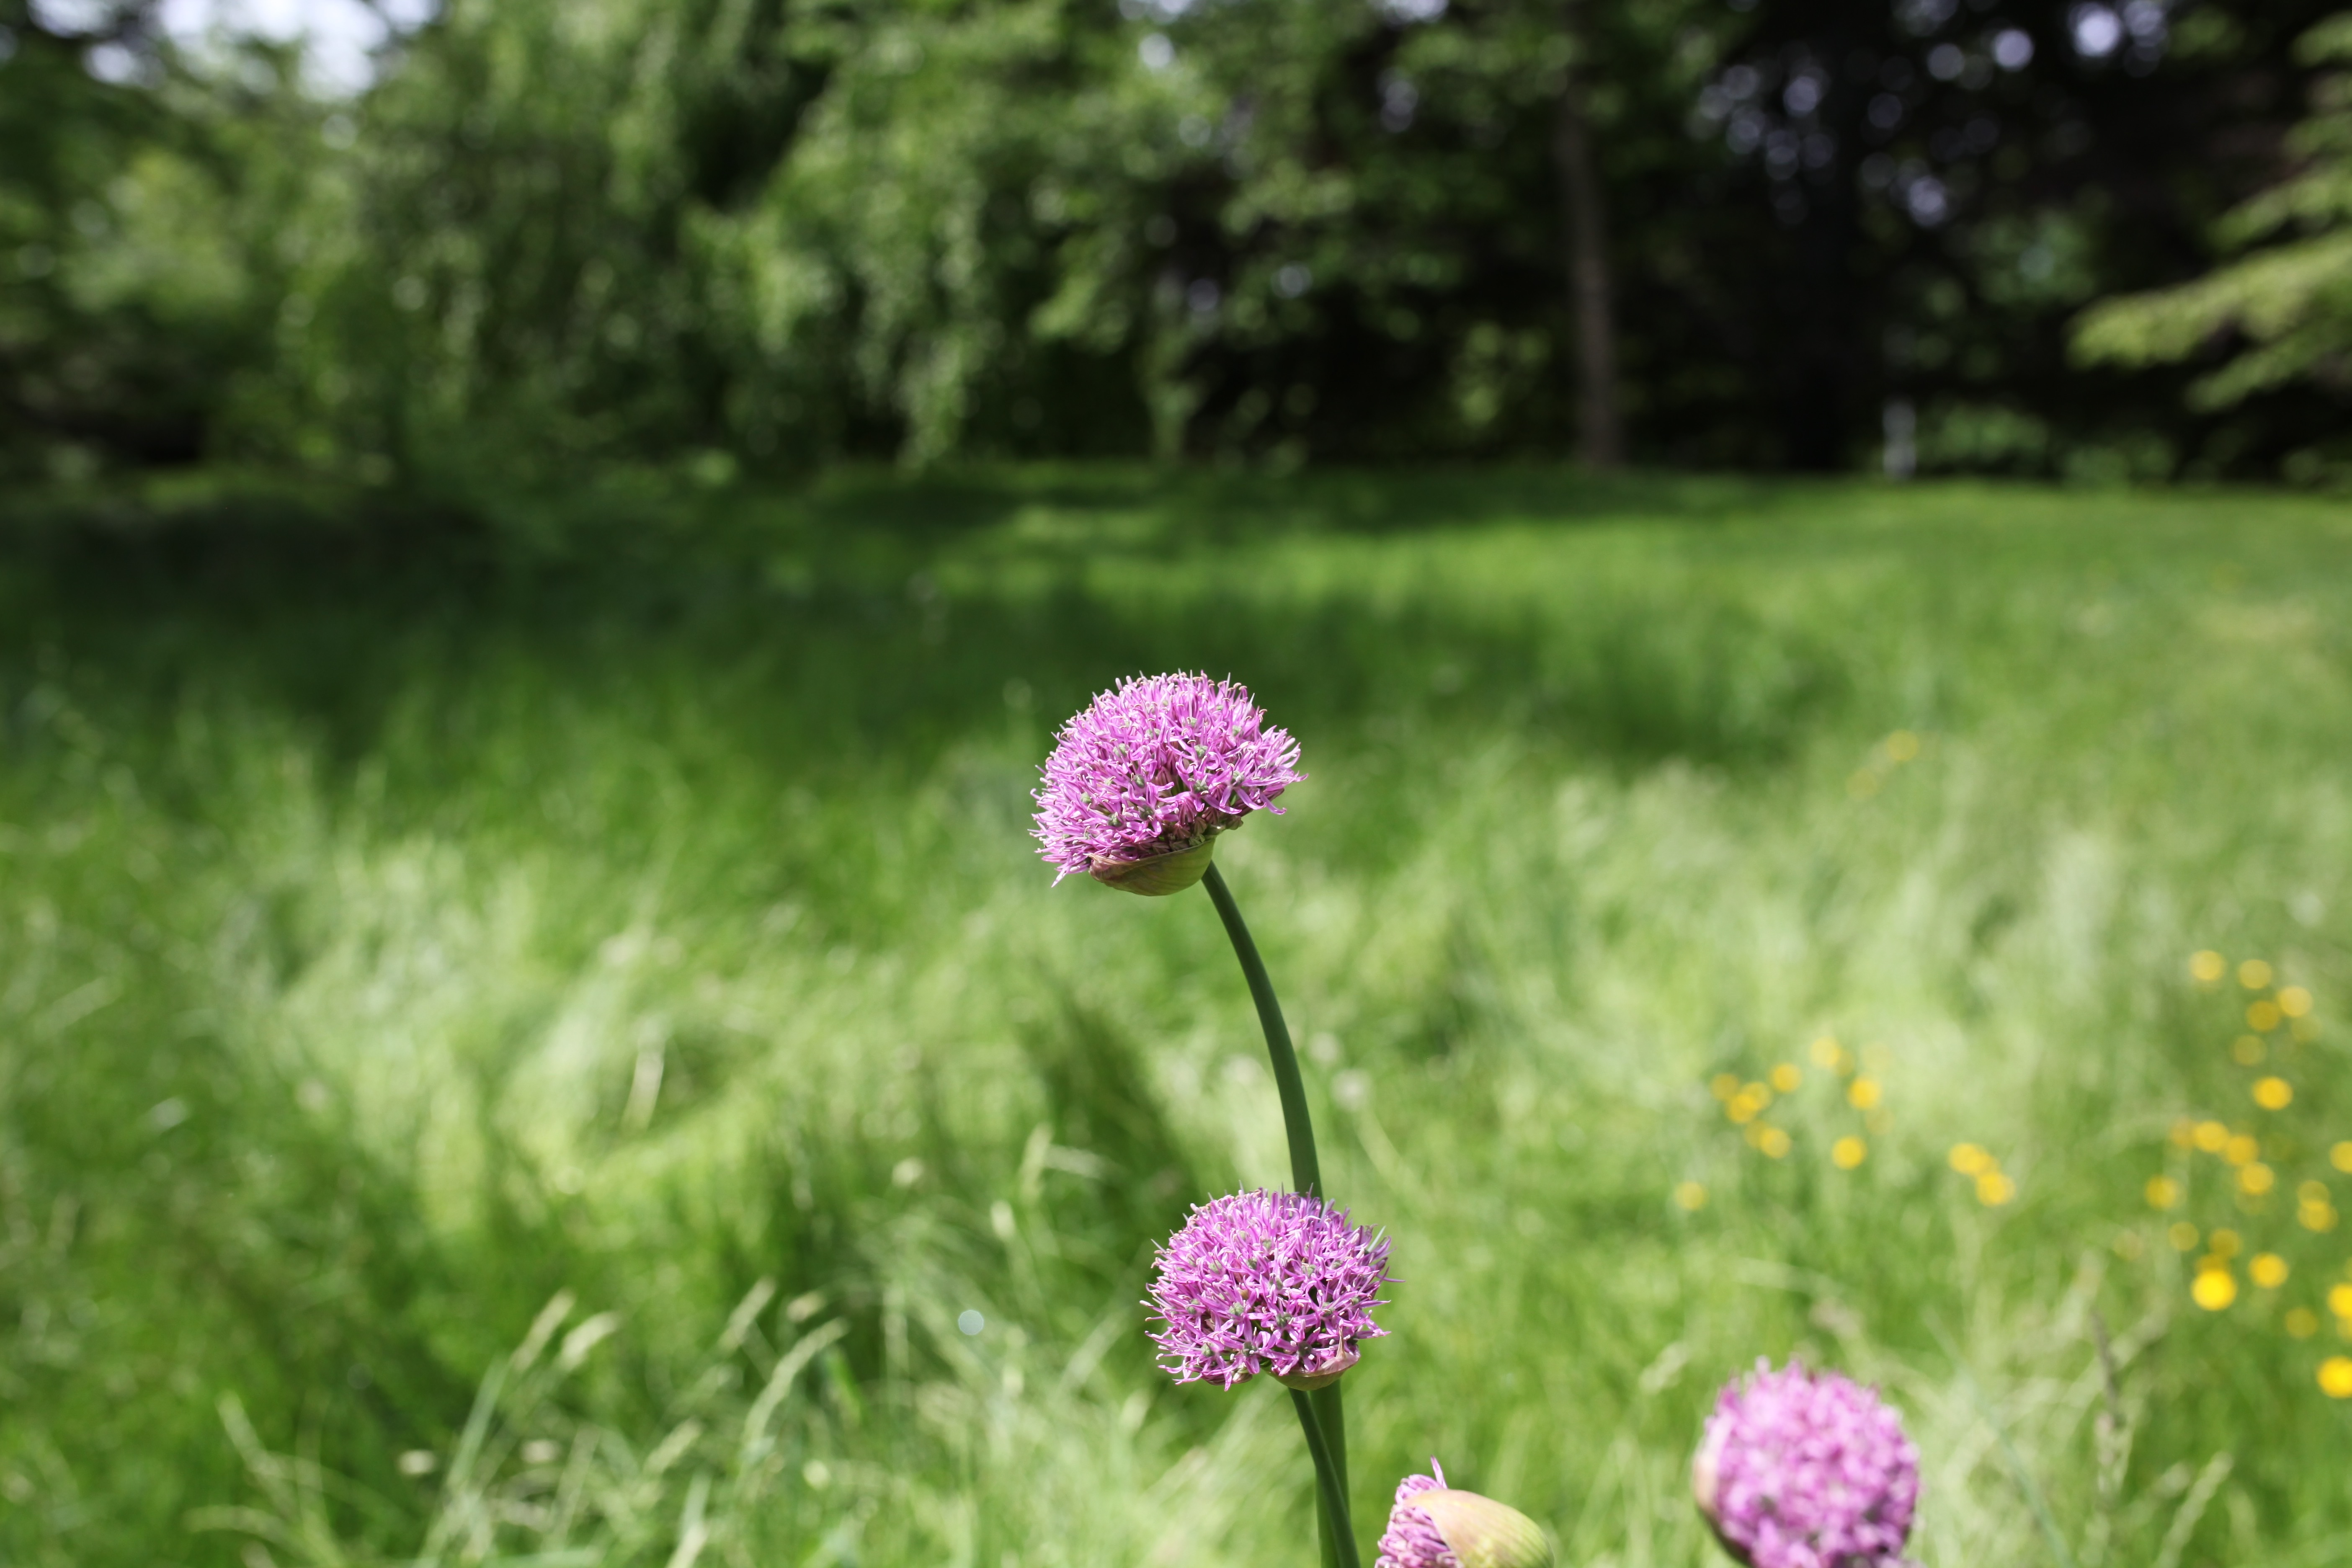
nature, grass, plant, field, lawn, meadow, prairie, flower, green, botany, garden, flora, wildflower, woodland, flowering plant, daisy family, land plant